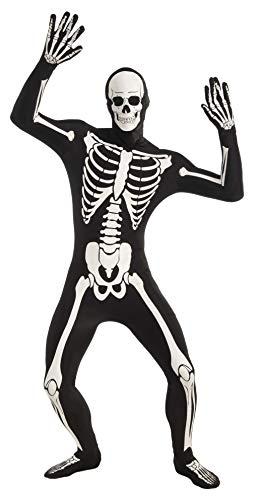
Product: Forum Novelties Men's Disappearing Man Patterned Stretch Body Suit Costume
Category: Clothing, Shoes & Jewelry | Costumes & Accessories | Men | Costumes & Cosplay Apparel | Costumes
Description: Disappearing Man costume jumpsuits feature attached gloves and socks.
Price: $26.02 - $49.99